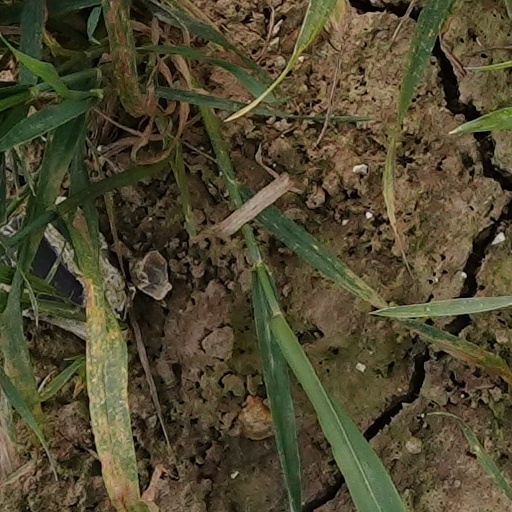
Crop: wheat